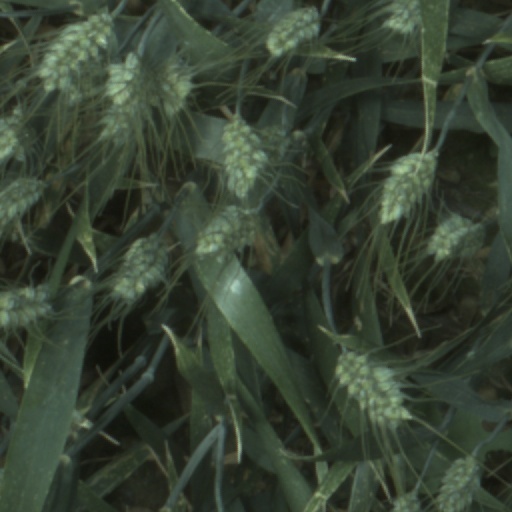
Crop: wheat